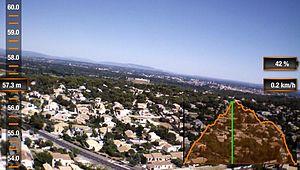
L’AR.Drone est un drone civil conçu par la société française Parrot SA.